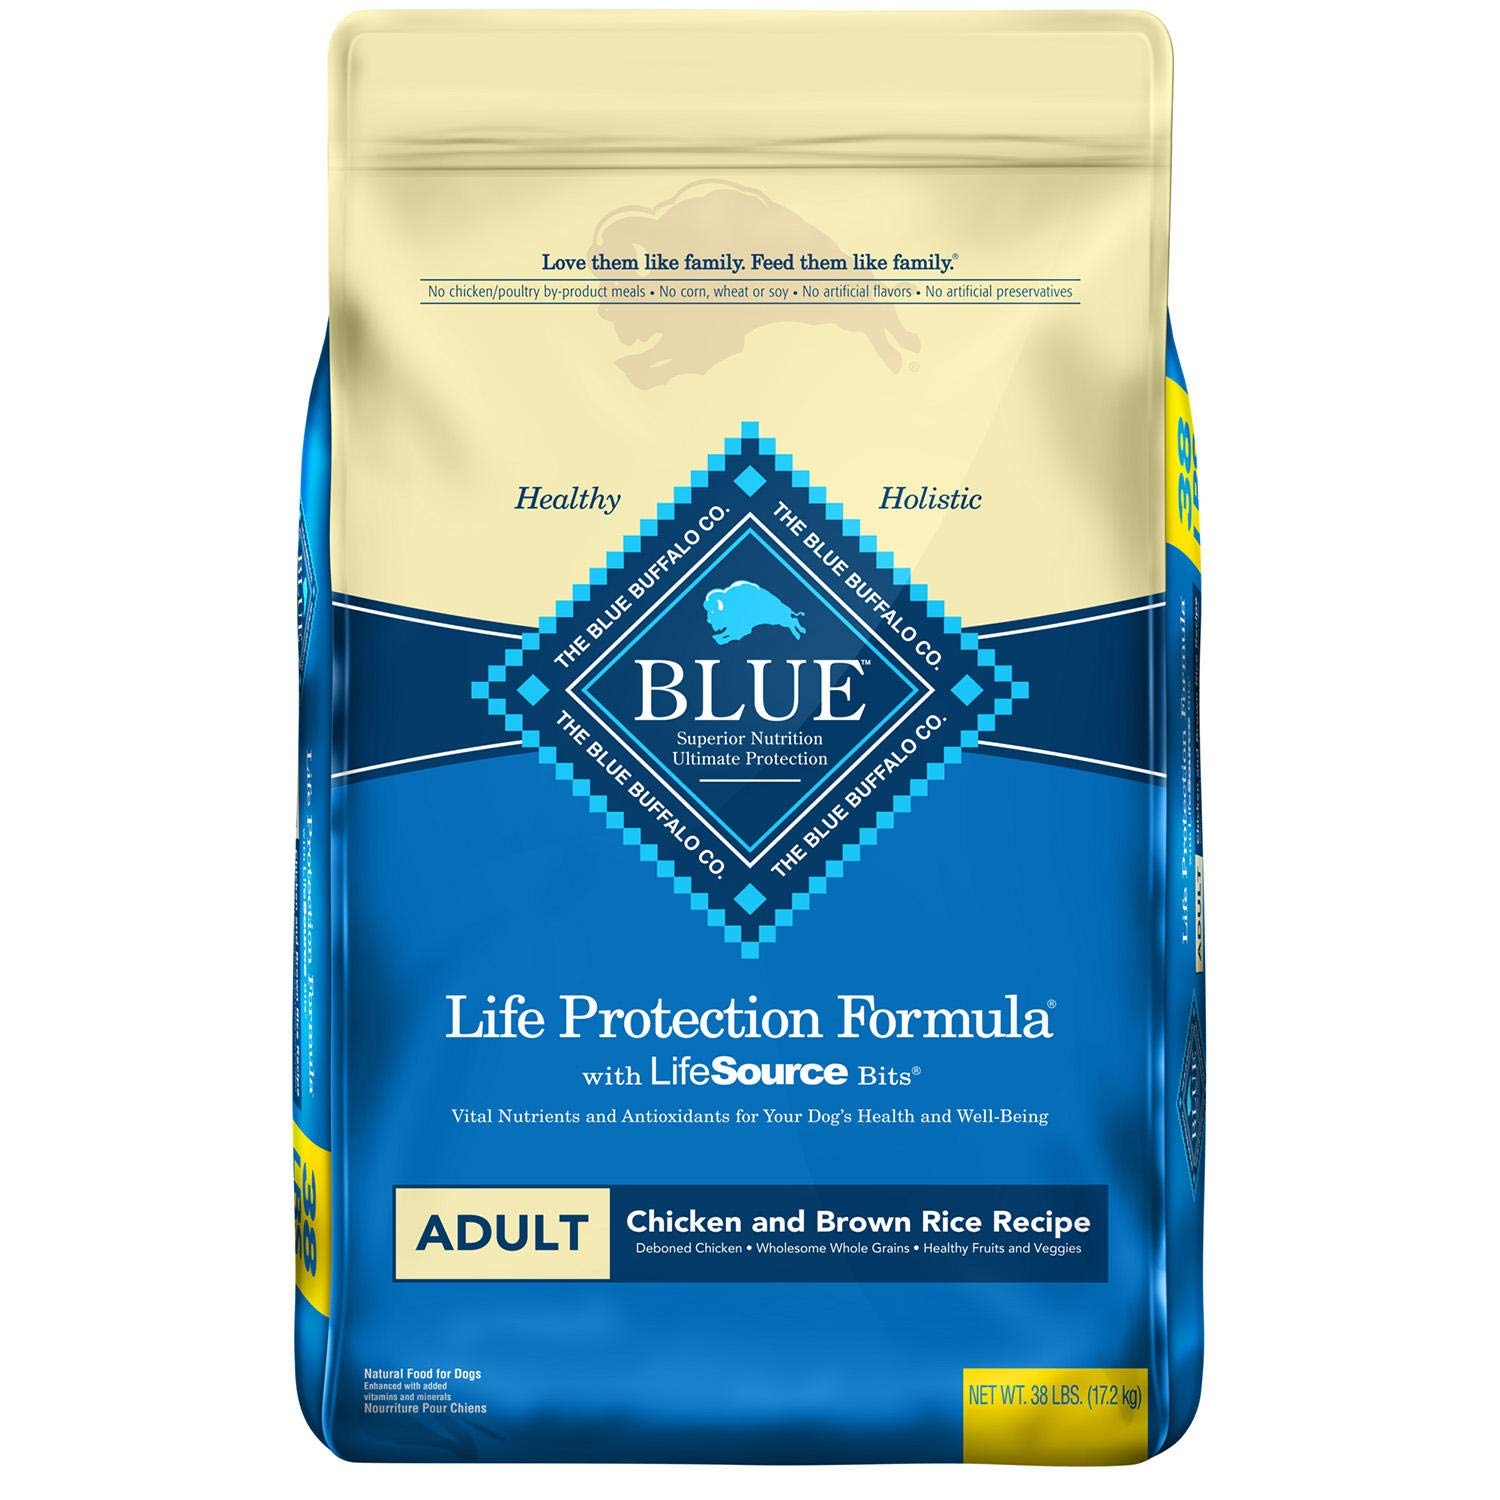
Item Name: Blue Buffalo Life Protection Formula Natural Adult Dry Dog Food, Chicken & Brown Rice (38 Lbs.), 38 Lb
Bullet Point 1: Product Type:Grocery
Bullet Point 2: Item Package Dimension:18.0 " L X15.0 " W X 12.0 " H
Bullet Point 3: Item Package Weight:39.683 lbs
Bullet Point 4: Country Of Origin: United States
Value: 608.0
Unit: Ounce

Price: 67.49